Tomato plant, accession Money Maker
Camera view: horizontal (90 deg, fisheye); turntable rotation: 300 degrees
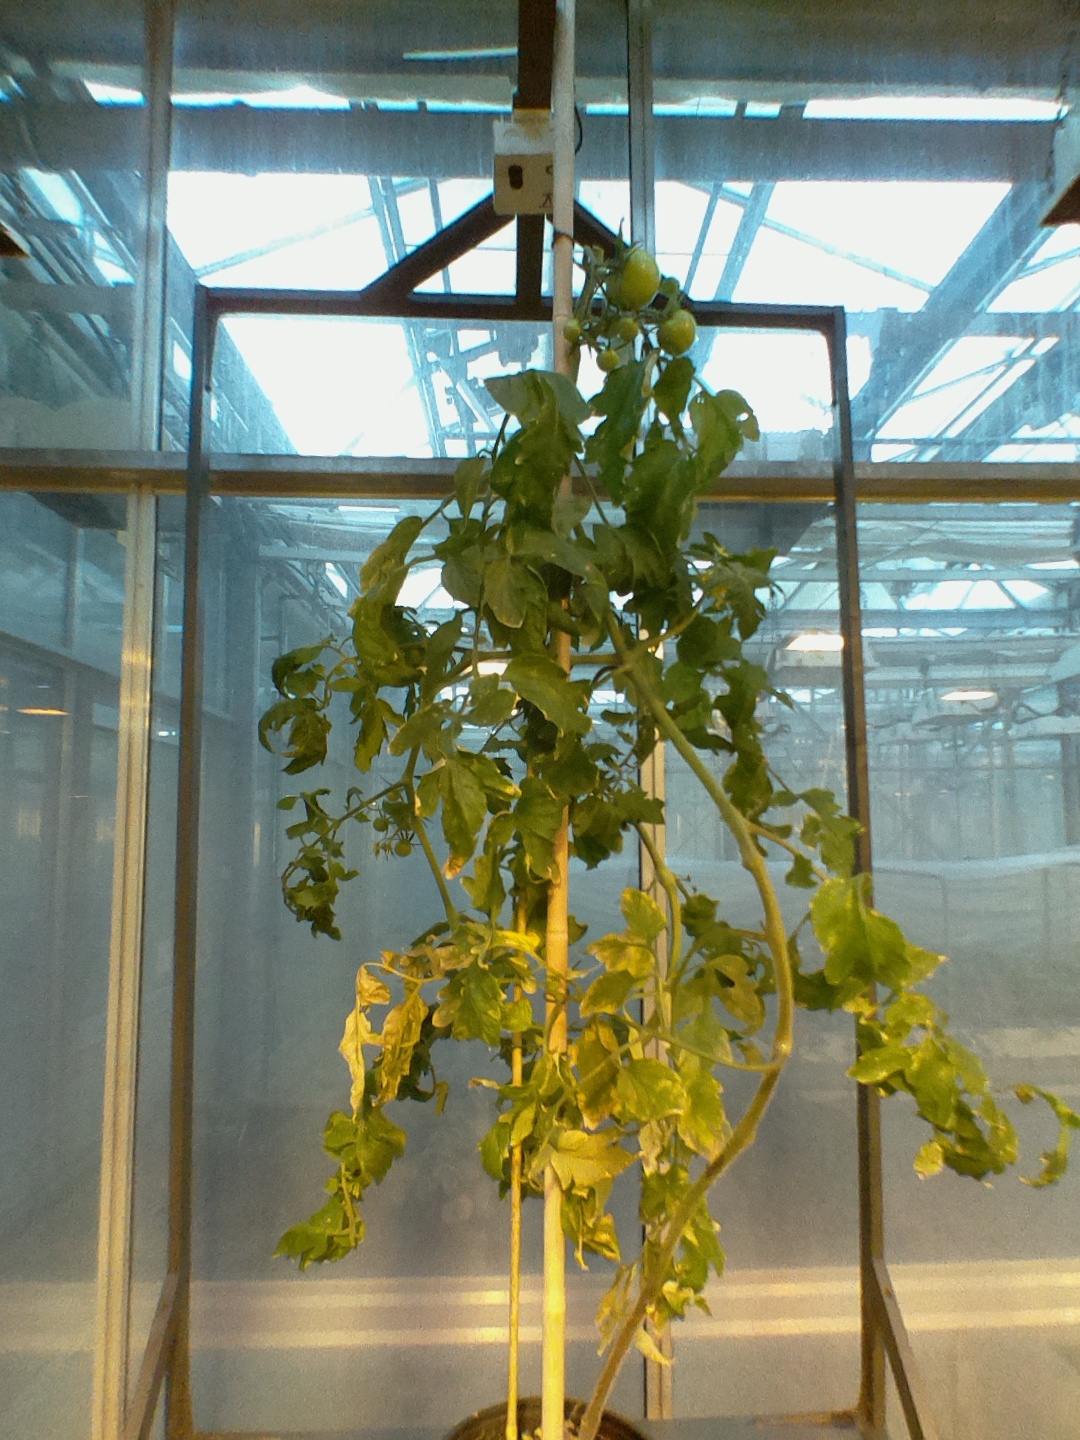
BBCH growth stage 77: 70%-80% of final fruit size